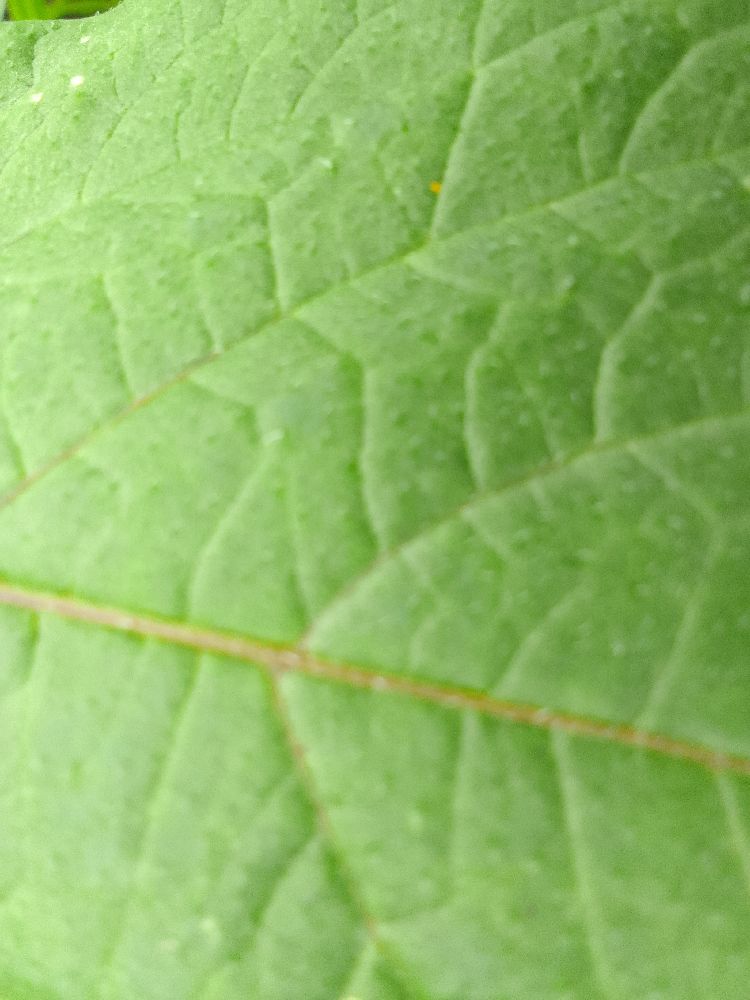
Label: Healthy